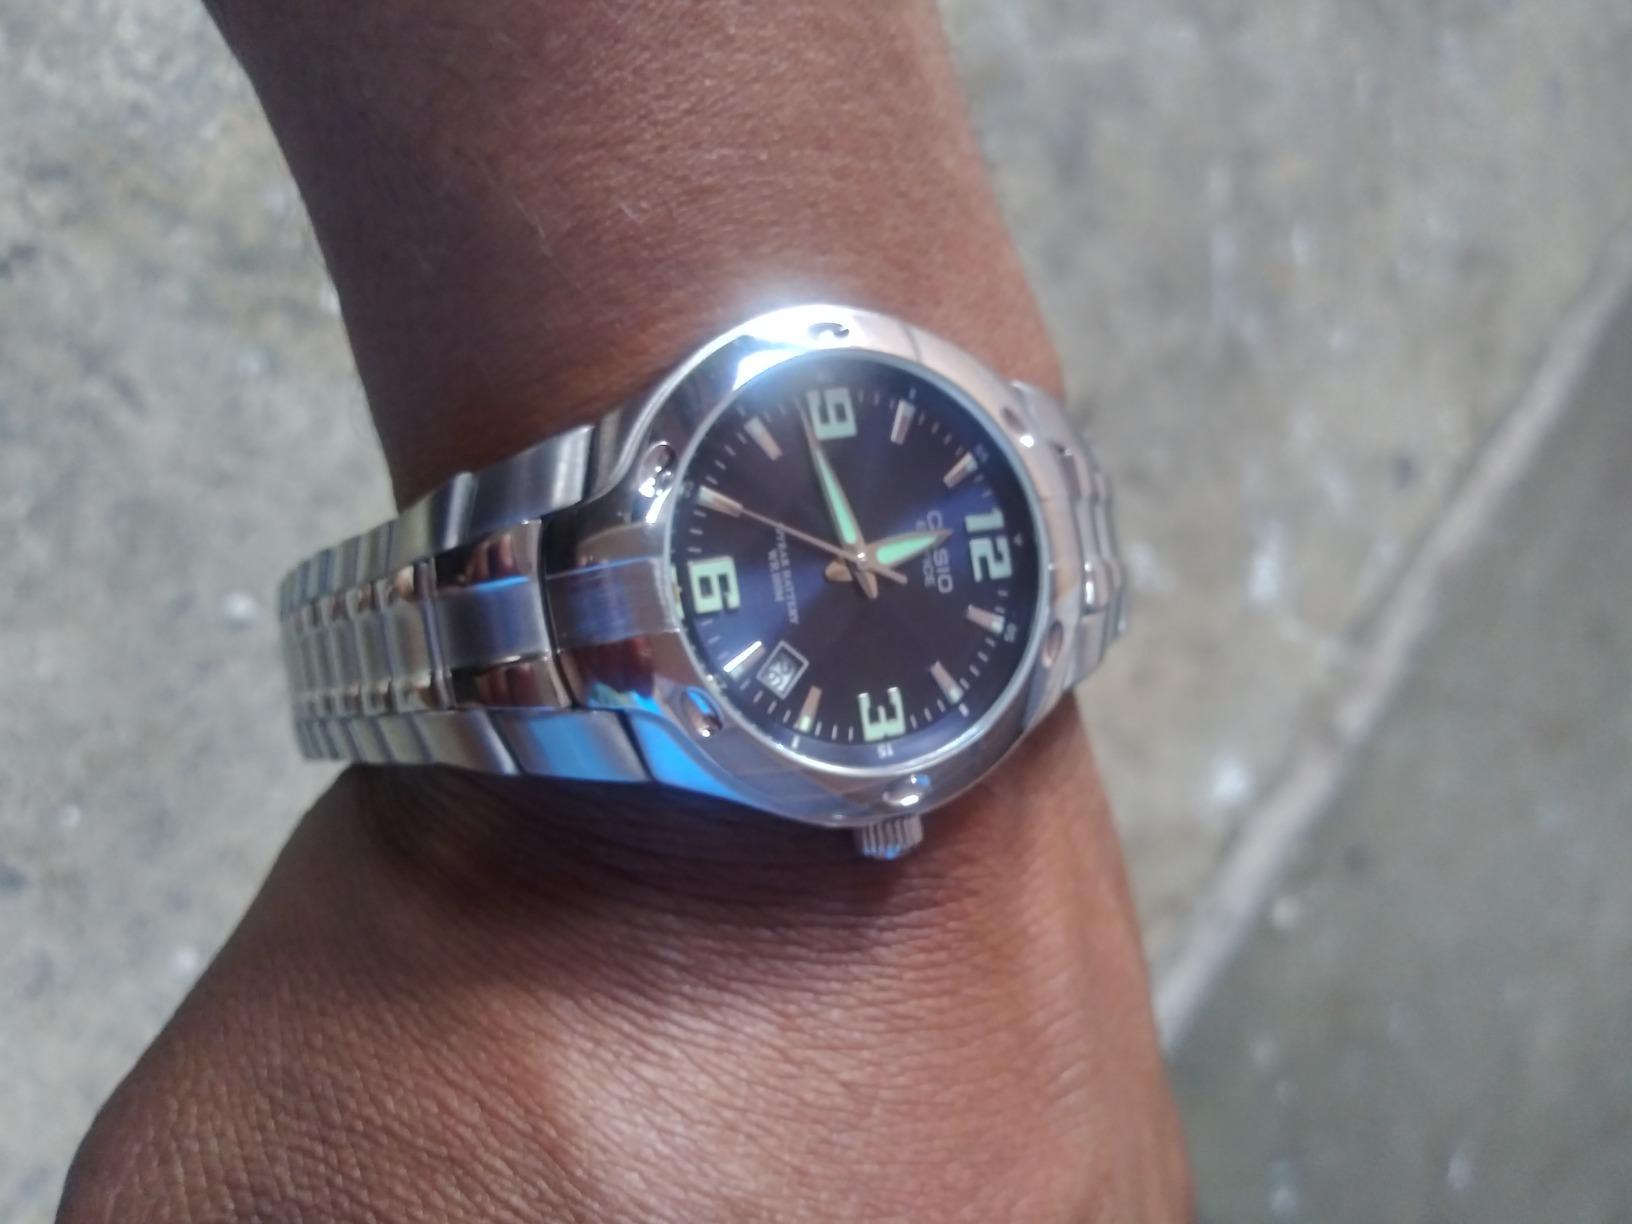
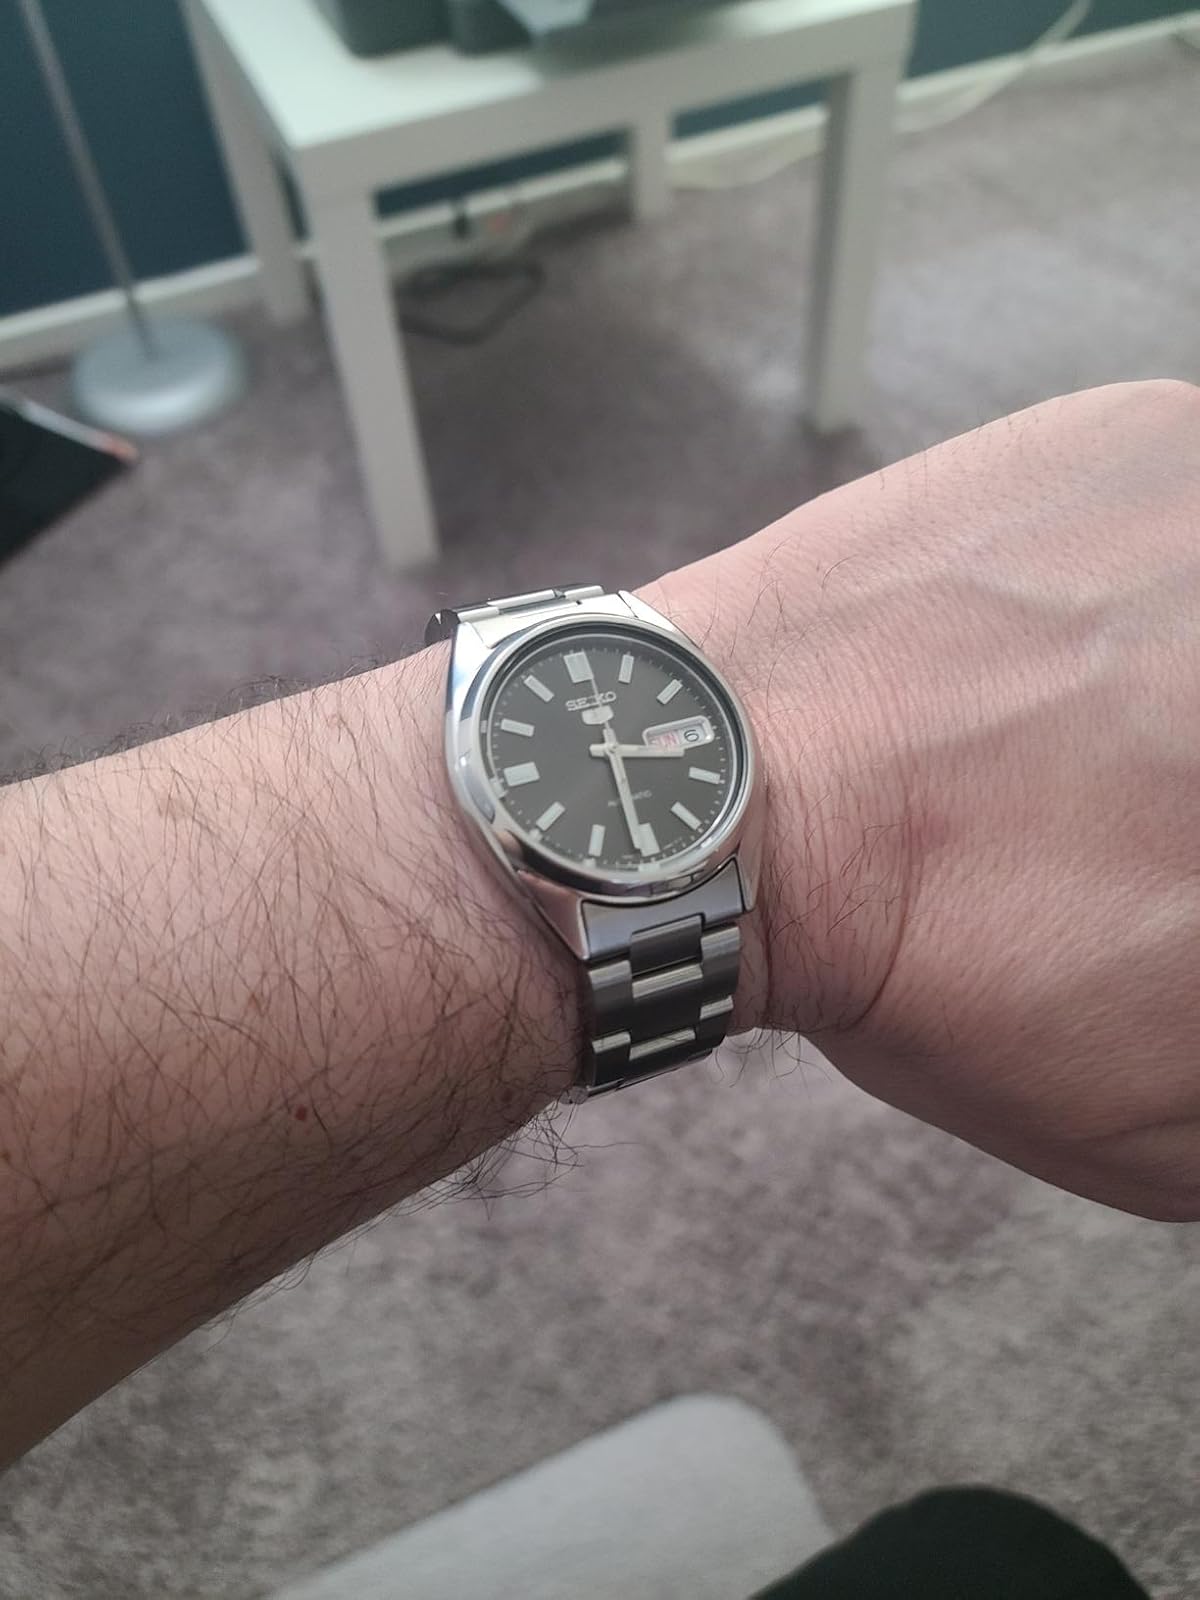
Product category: accessories_watch
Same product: no